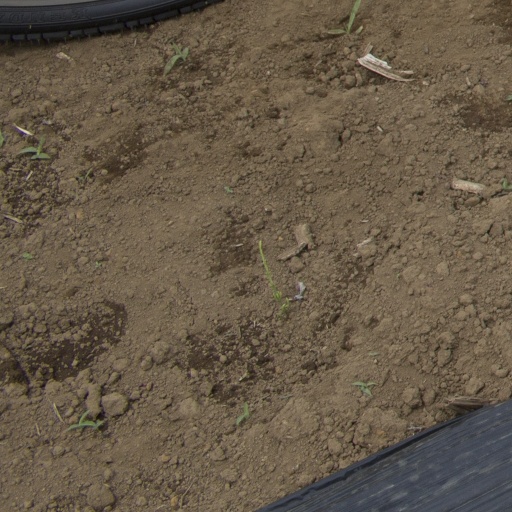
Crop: Jerusalem artichoke